Bernard Gregory

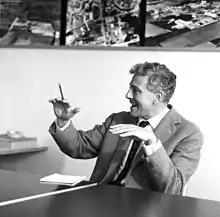
Gregory in 1966

Bernard Gregory (19 January 1919 – 24 December 1977) was a prominent French physicist and director-general of CERN.